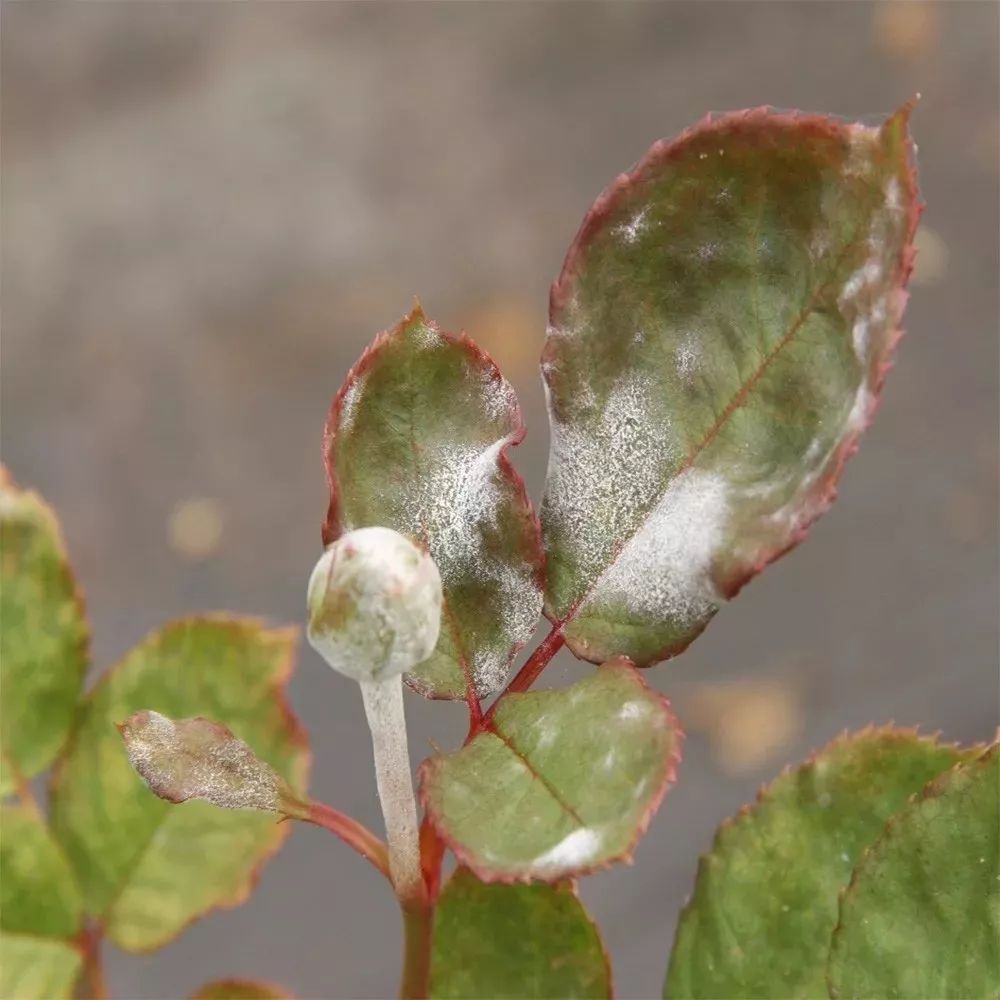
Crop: cherry
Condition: powdery_mildew